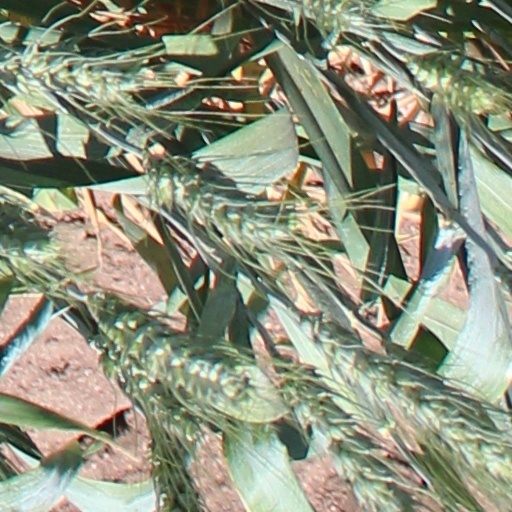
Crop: wheat